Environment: lab
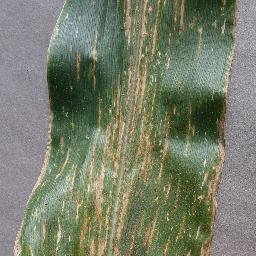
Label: gray_leaf_spot